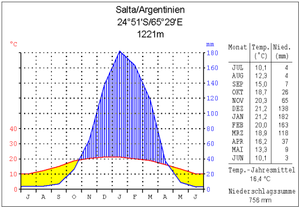
Argentina / Geografi / Klima
Klimadiagram over Salta
Argentina, officielt Den Argentinske Republik, er et land i det sydlige Sydamerika. Det grænser op til Chile i vest, Bolivia og Paraguay i nord, Brasilien i nordøst, Uruguay og Atlanterhavet i øst, og Drakestrædet i syd. Argentina er med sine 2.780.400 km² det ottende største land i verden, det fjerde største land i Amerika og det næststørste land i Sydamerika. Befolkningsmæssigt er Argentina det tredjestørste land i Sydamerika. Det er desuden verdens største spansktalende land. Argentina består af 23 provinser samt den autonome by Buenos Aires, der også er landets forbundshovedstad. Buenos Aires er et af de største, centrale industriområder i Amerika og anses som et af de største kulturcentre i verden, hvorfra blandt andet tangoen opstod. Provinserne og hovedstaden har egne forfatninger, men er underlagt et føderalt system. Argentina gør krav på dele af Antarktis, Falklandsøerne, og South Georgia og South Sandwich Islands. På grund af den store udstrækning fra nord til syd har de forskellige landsdele op til flere klima- og vegetationszoner. Navnet Argentina kommer fra det latinske ord for sølv, "argentum".